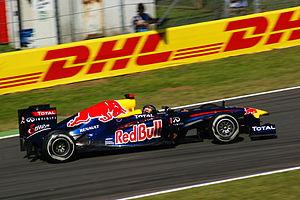
Sebastian Vettel, né le 3 juillet 1987 à Heppenheim en Allemagne est un pilote automobile allemand, vainqueur quatre fois consécutivement du championnat du monde de Formule 1, en 2010, 2011, 2012 et 2013 comme seuls avant lui l'avaient été Juan Manuel Fangio et Michael Schumacher.